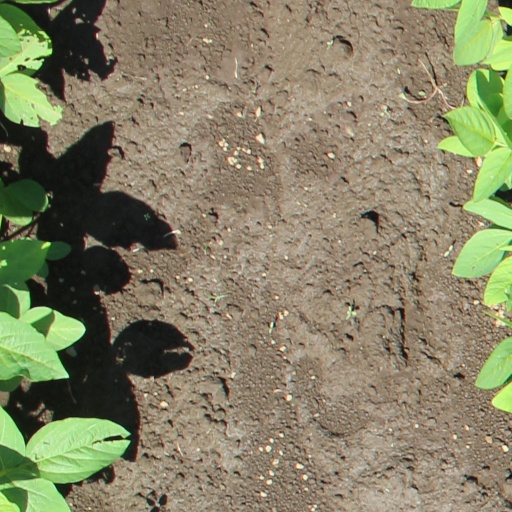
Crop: soybean